Christian Christensen (artist)

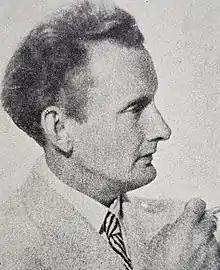
Portrait of Christian Christensen

He was born in Århus, and was a brother of Arent Christensen. His main styles were city and landscape portraits. He is represented in the National Gallery of Norway.